Black-and-yellow phainoptila

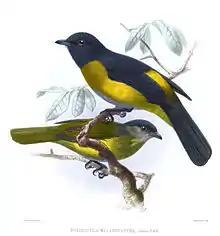

The black-and-yellow phainoptila is a small, rotund bird with distinctive yellow flanks. Males have a black back, head and tail, yellow flanks and rump, olive breasts and grey bellies. Females have a black cap, olive breast, rump, wings and tail, yellow flanks, and grey throat, nape, and belly. The young are similar to adult females, but are duller and with no grey on nape and dusky streaking on breast.